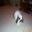
Label: rabbit